Rodman Wanamaker

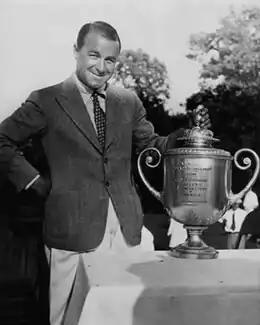
1933 PGA champion Gene Sarazen with the Wanamaker Trophy

Between 1908 and 1913, Wanamaker sponsored three photographic expeditions to the American Indians intended to document a vanishing way of life and make the Indian first-class citizens to save them from extinction. At that time, Indians were viewed as a vanishing race, and efforts were made to bring them increasingly into the mainstream of American life, often at the expense of their culture and traditions. Joseph Kossuth Dixon was the photographer. On the first expedition, he made many portraits and captured scenes of Indian life. Dixon published them in a book, "The Vanishing Race". (Original copies of the book are becoming scarce as people break it up to sell the photographs individually.) The expedition climaxed on the Crow Indian Reservation with the filming of a motion picture about Hiawatha. The second expedition in 1909 involved a motion filming a reenactment of the Battle of the Little Big Horn. The third expedition, the "Expedition of Citizenship," took place in 1913. For it, the American flag was carried to many tribes, and their members were invited to sign a declaration of allegiance to the United States. In 2018, the film "Dixon-Wanamaker Expedition To Crow Agency" (1908) was selected to the National Film Registry as "culturally, historically, or aesthetically significant".